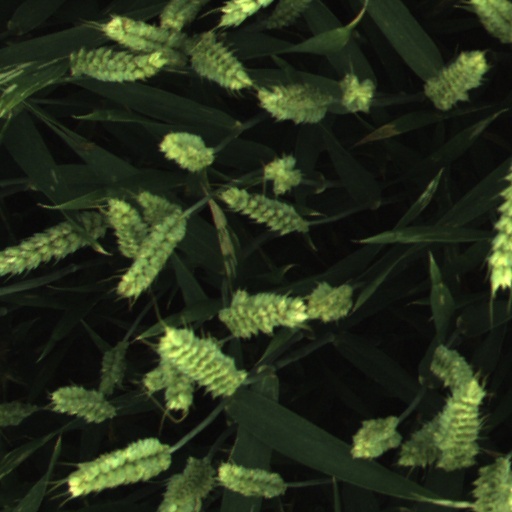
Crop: wheat